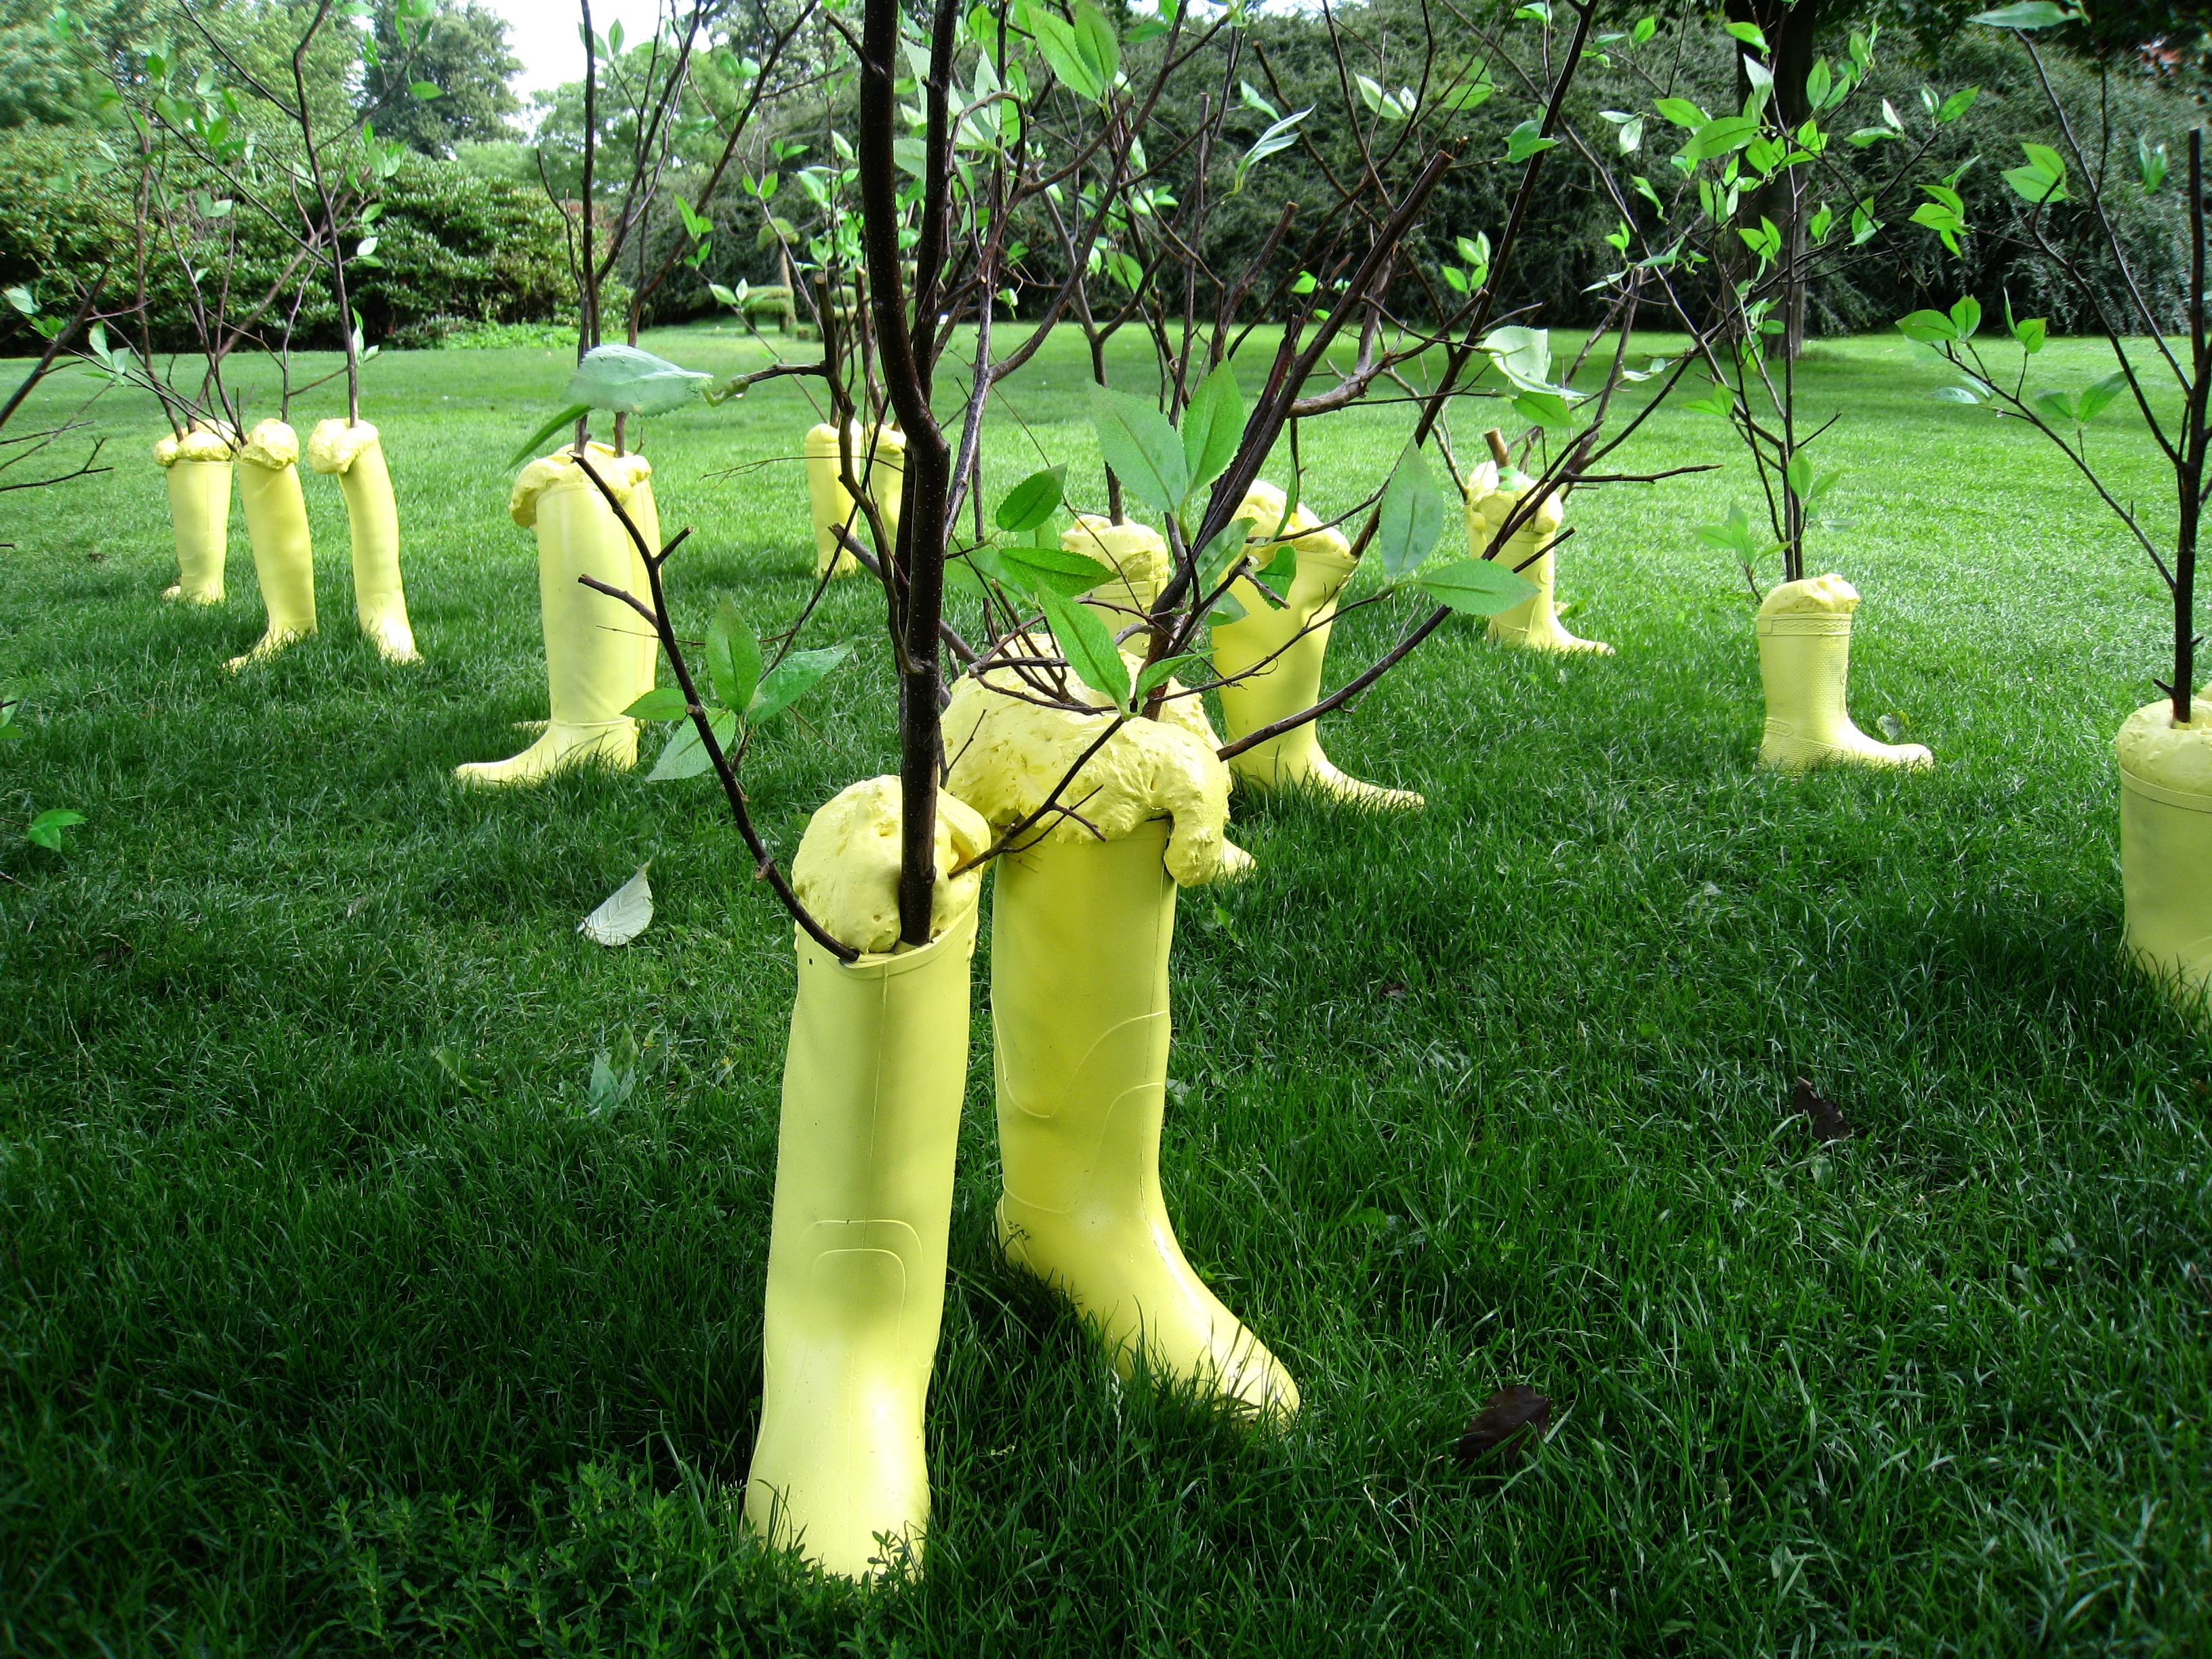
tree, grass, plant, lawn, meadow, leaf, flower, green, produce, park, backyard, botany, garden, twigs, boots, shrubs, denmark, installation, yard